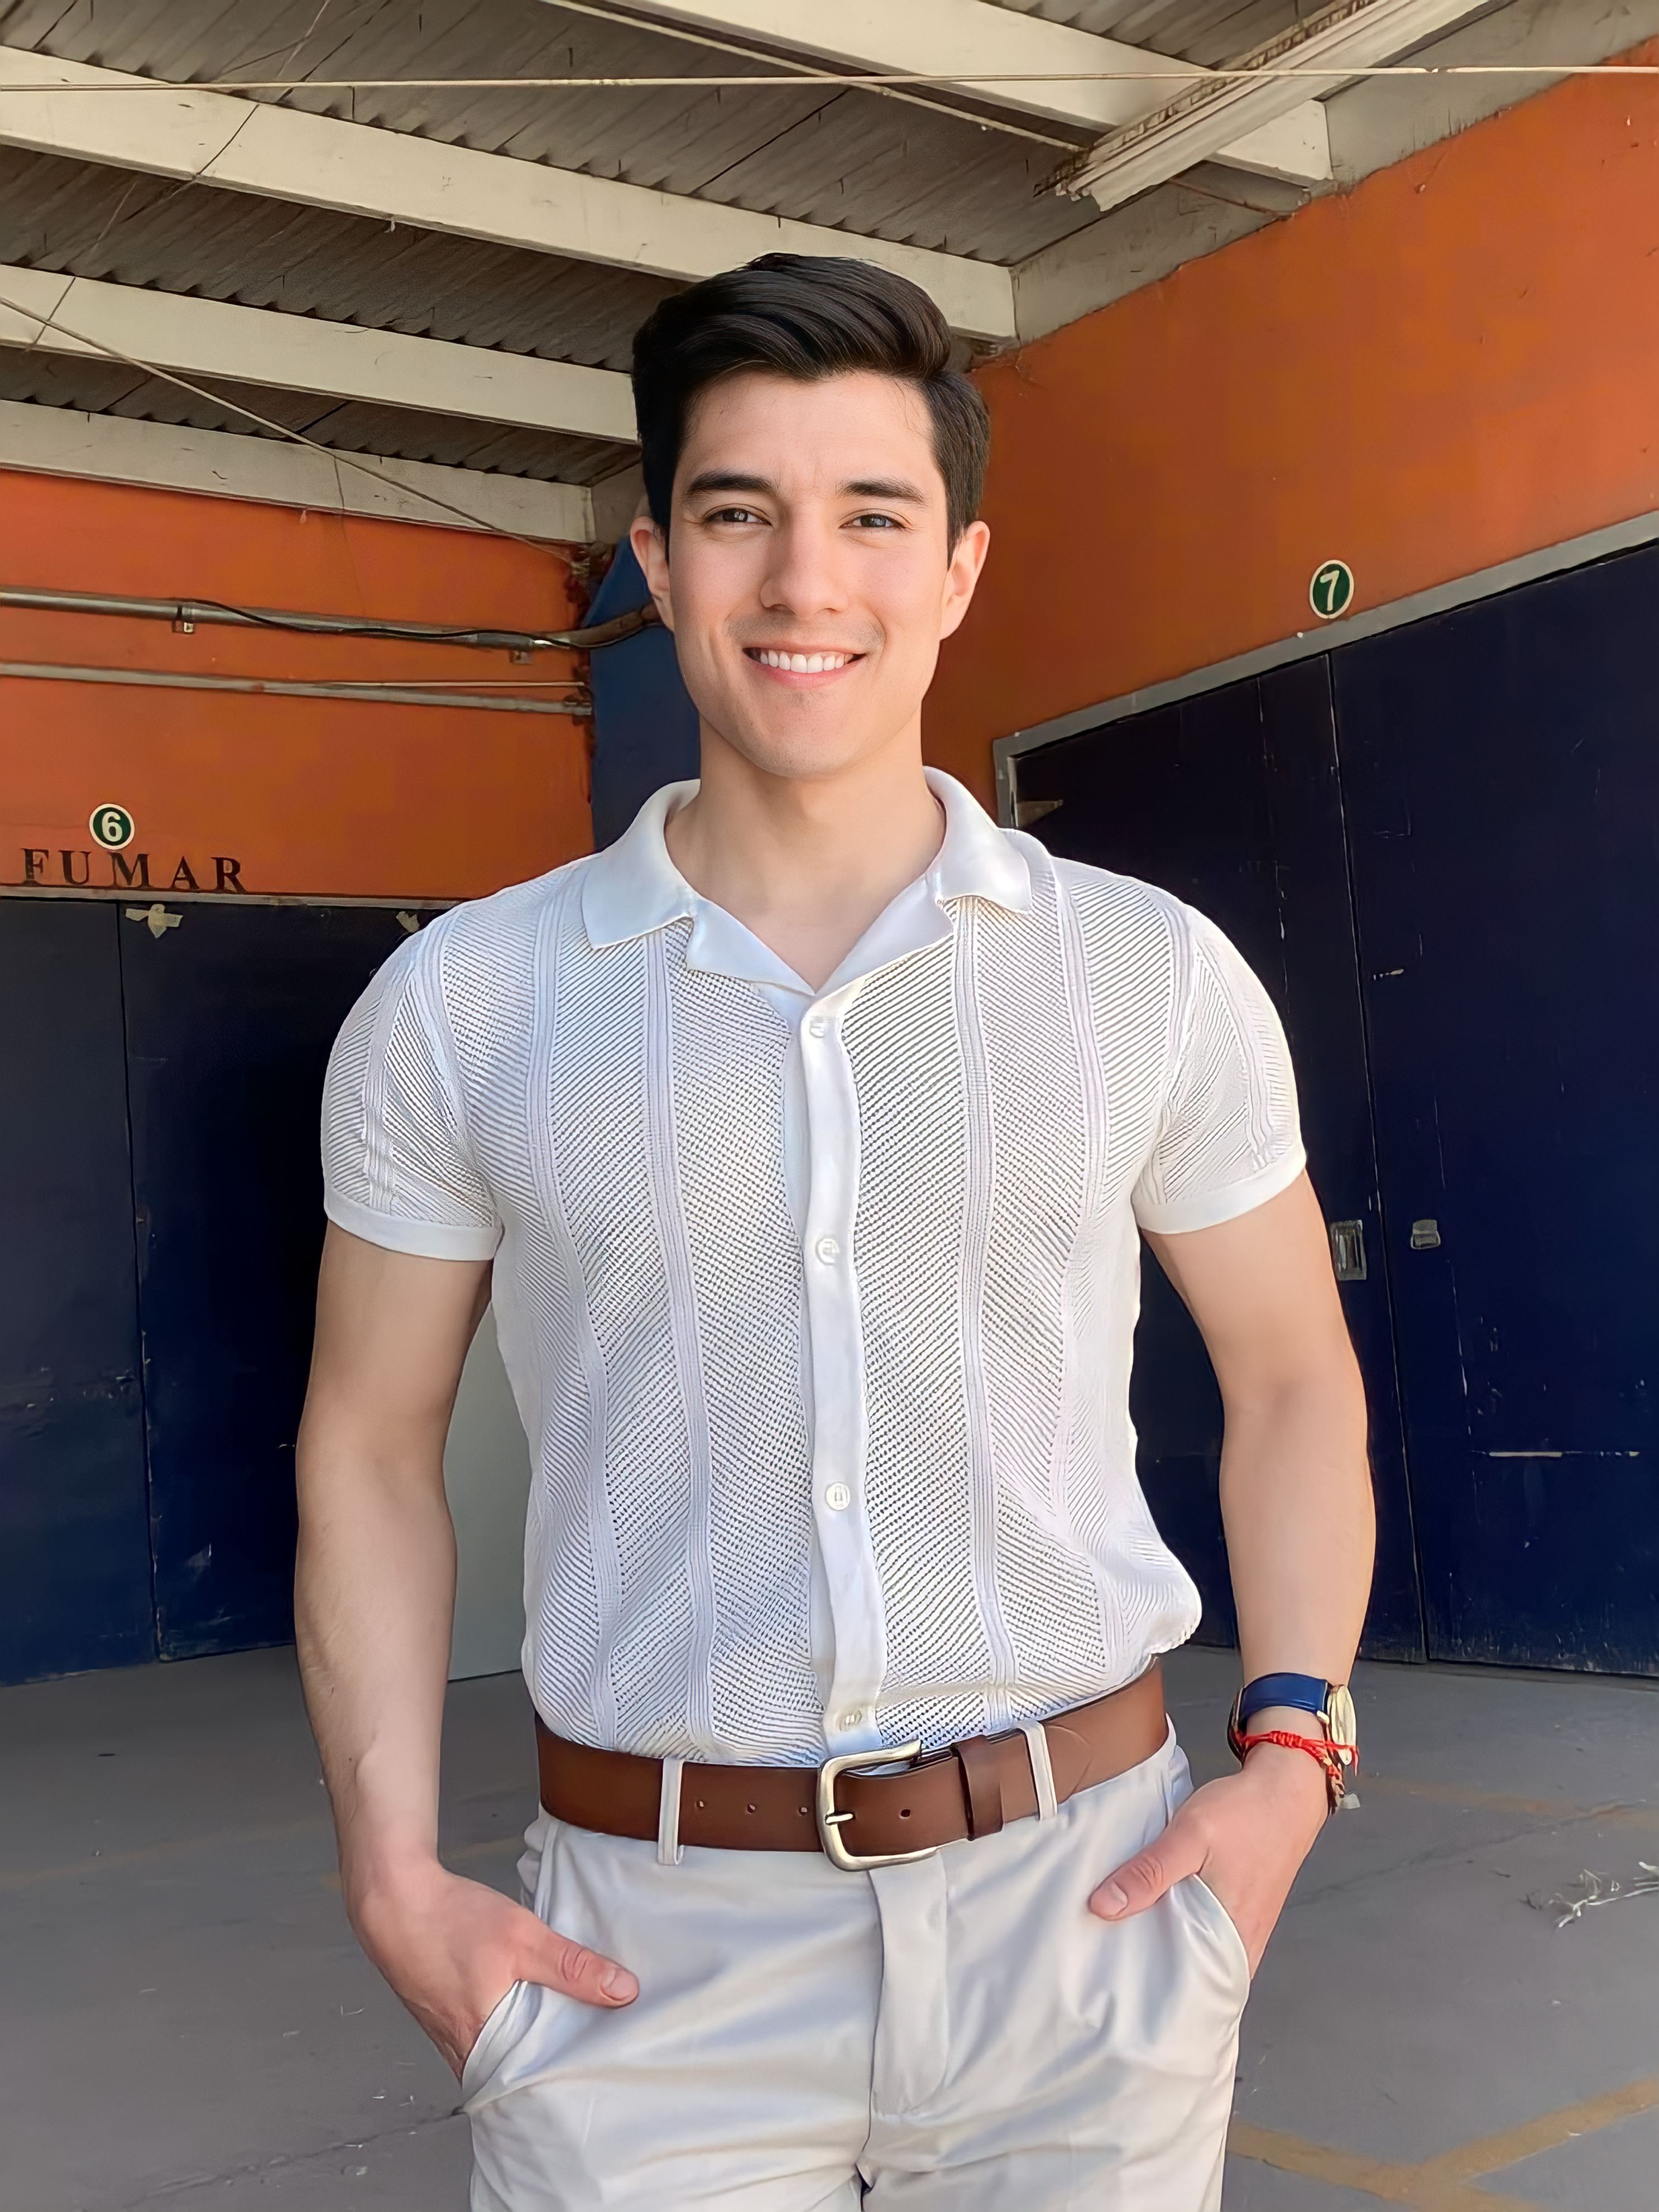
smiling, handsome man, young, white, shirt, photo, portrait, dress shirt, sleeve, waist, collar, chest, denim, trunk, blazer, fashion design, belt, plaid, eyewear, formal wear, thigh, electric blue, white collar worker, knee, elbow, abdomen, jewellery, pocket, t shirt, sportswear, fashion accessory, pattern, uniform, top, fashion model, fun, photo shoot